Robin Tihi

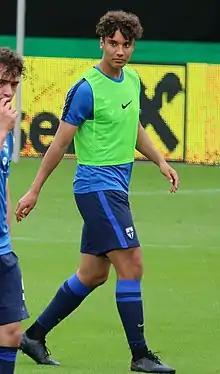
Tihi in 2022

Robin Amin Tihi (born 16 March 2002) is a professional footballer who plays as a centre-back for Qatar Stars League club Al Ahli. Born in Sweden, Tihi represents Finland internationally.